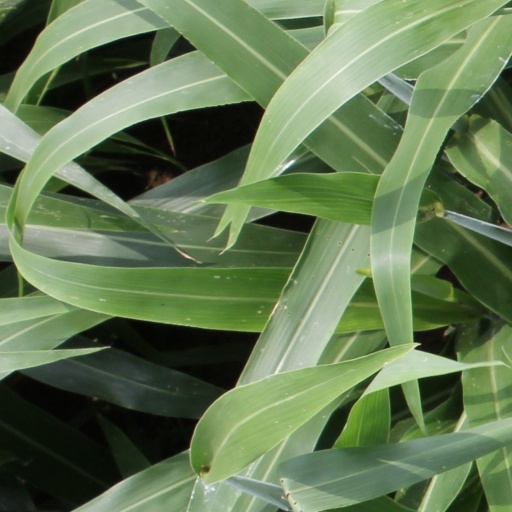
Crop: sorghum